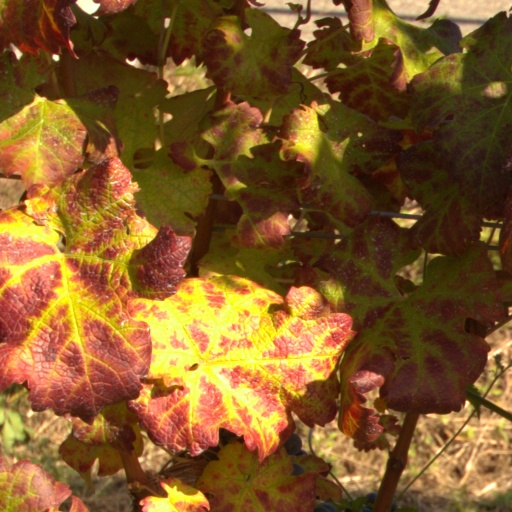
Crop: grape